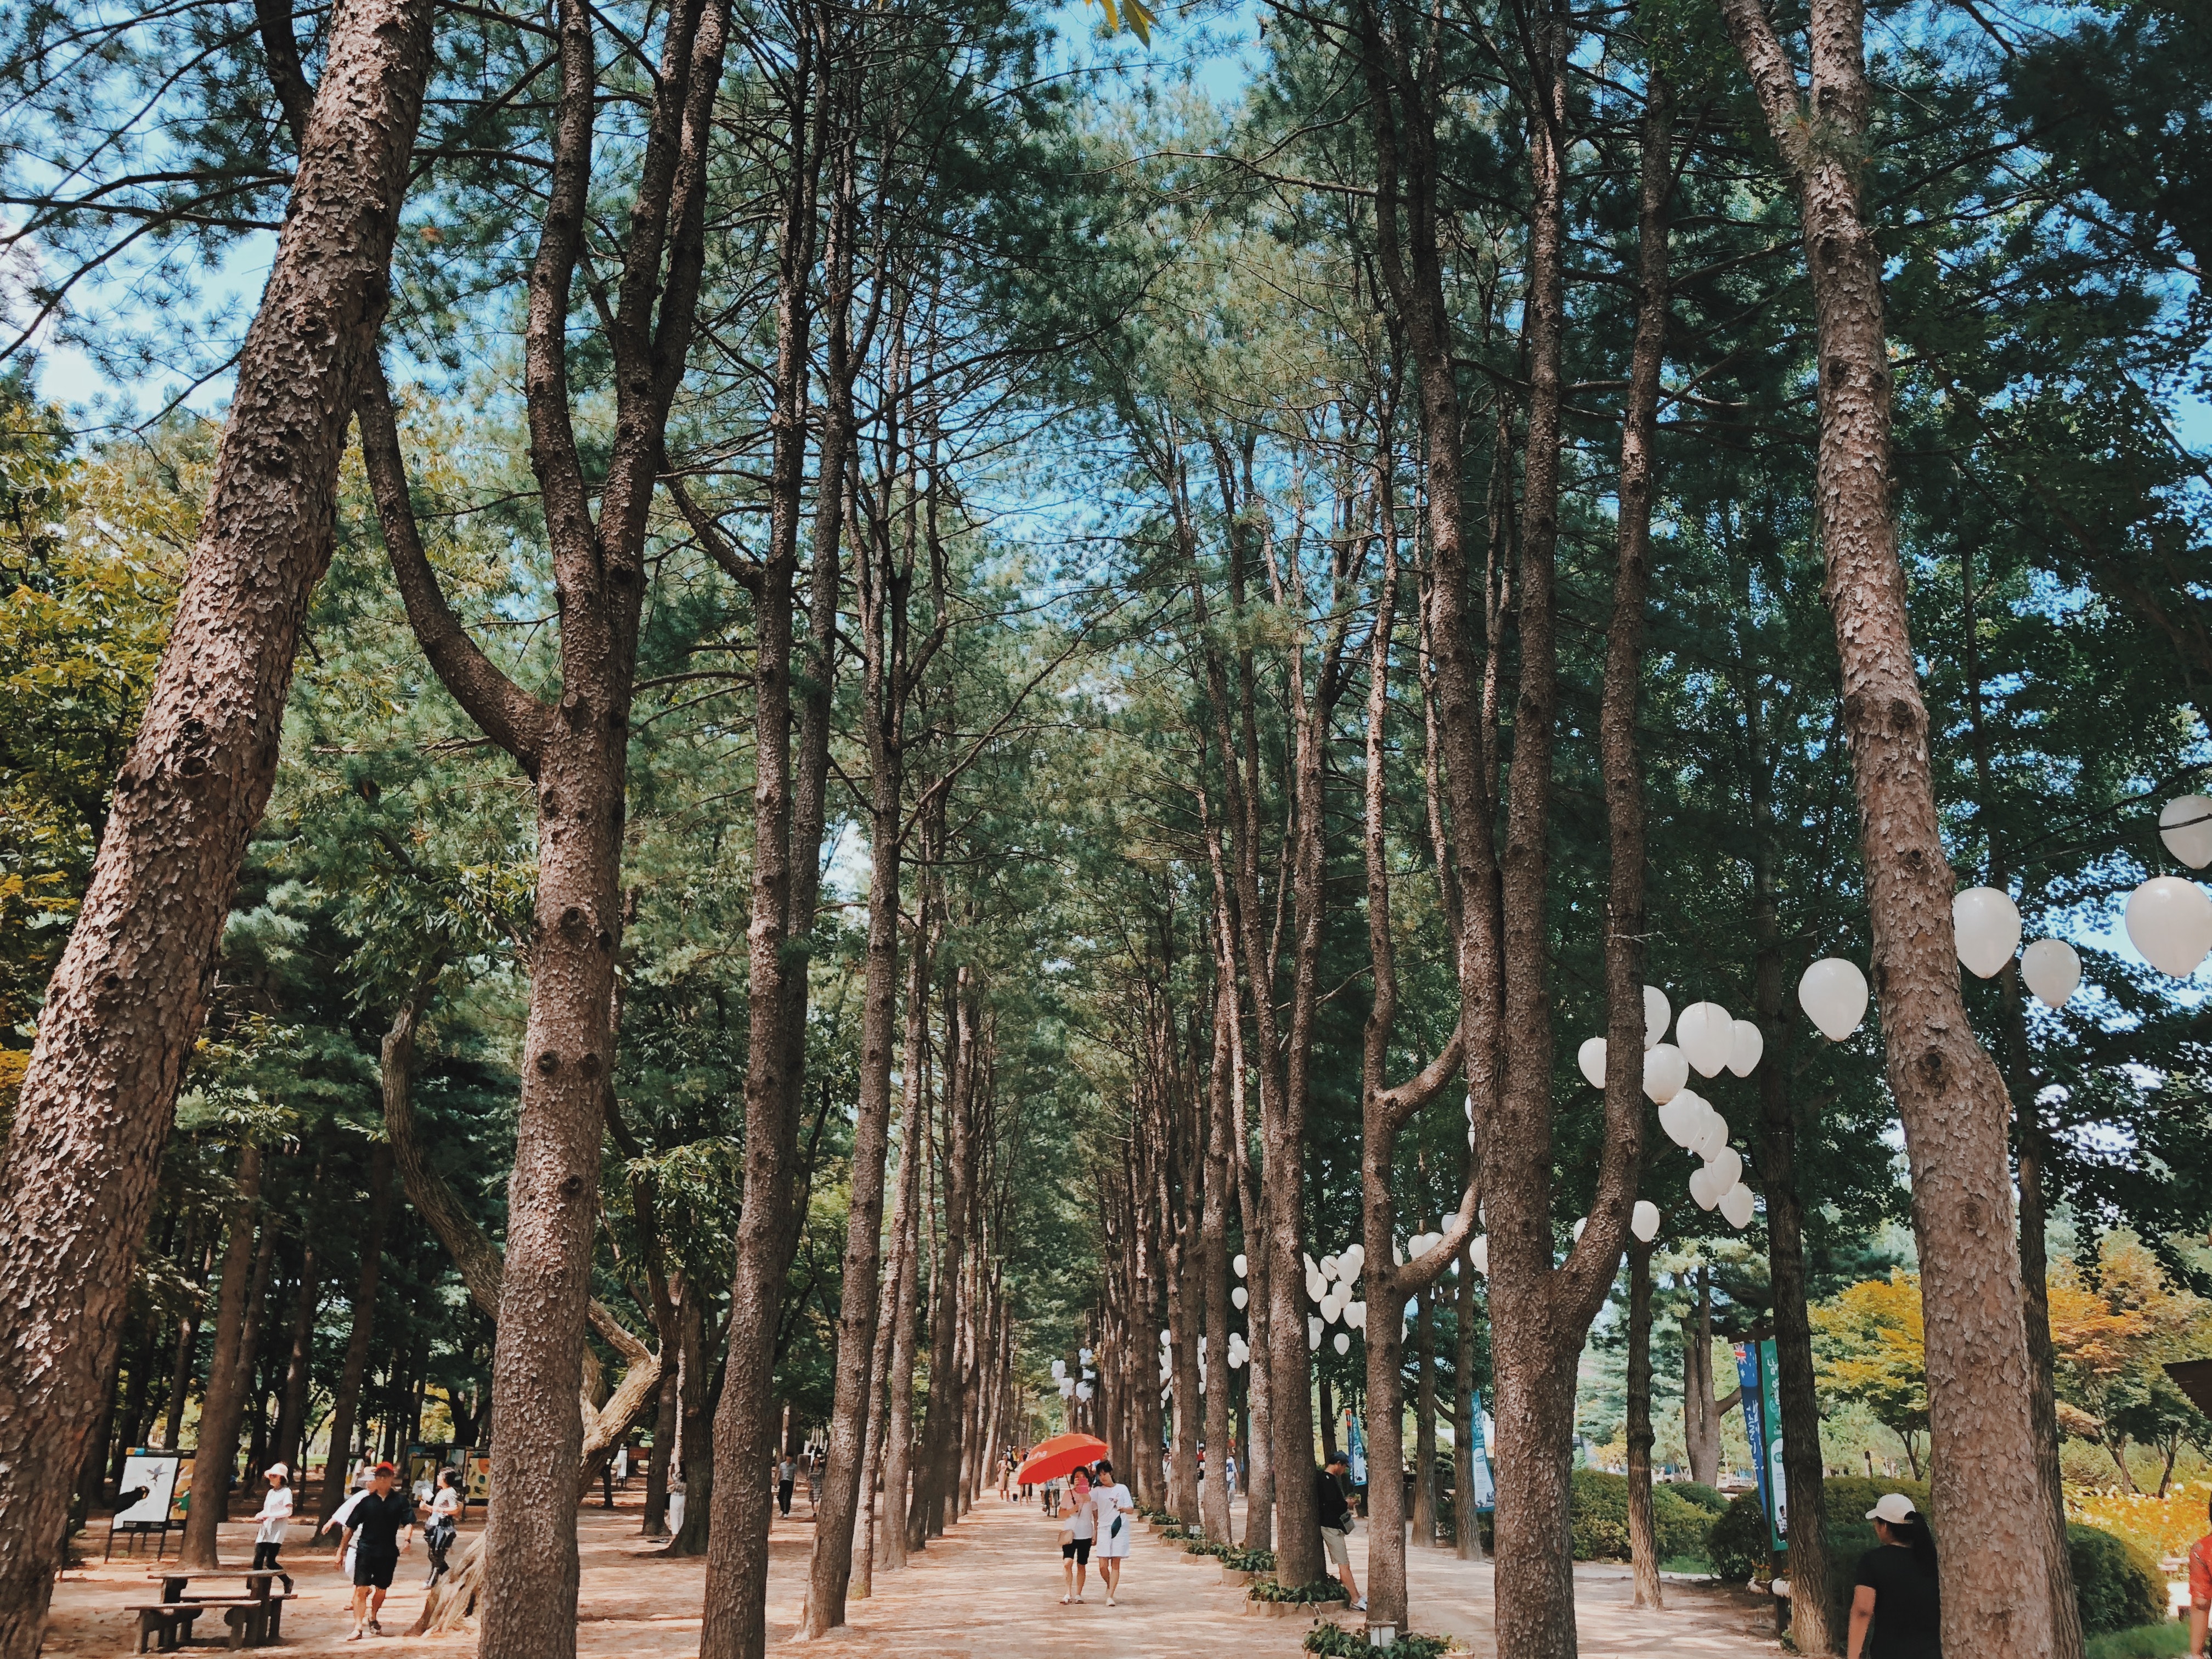
tree, natural environment, forest, woody plant, grove, woodland, biome, plant, Bigtree, temperate broadleaf and mixed forest, trunk, state park, Northern hardwood forest, trail, thoroughfare, temperate coniferous forest, national park, tropical and subtropical coniferous forests, road, spruce fir forest, wood, landscape, old growth forest, vacation, pine family, park, city, redwood, pine